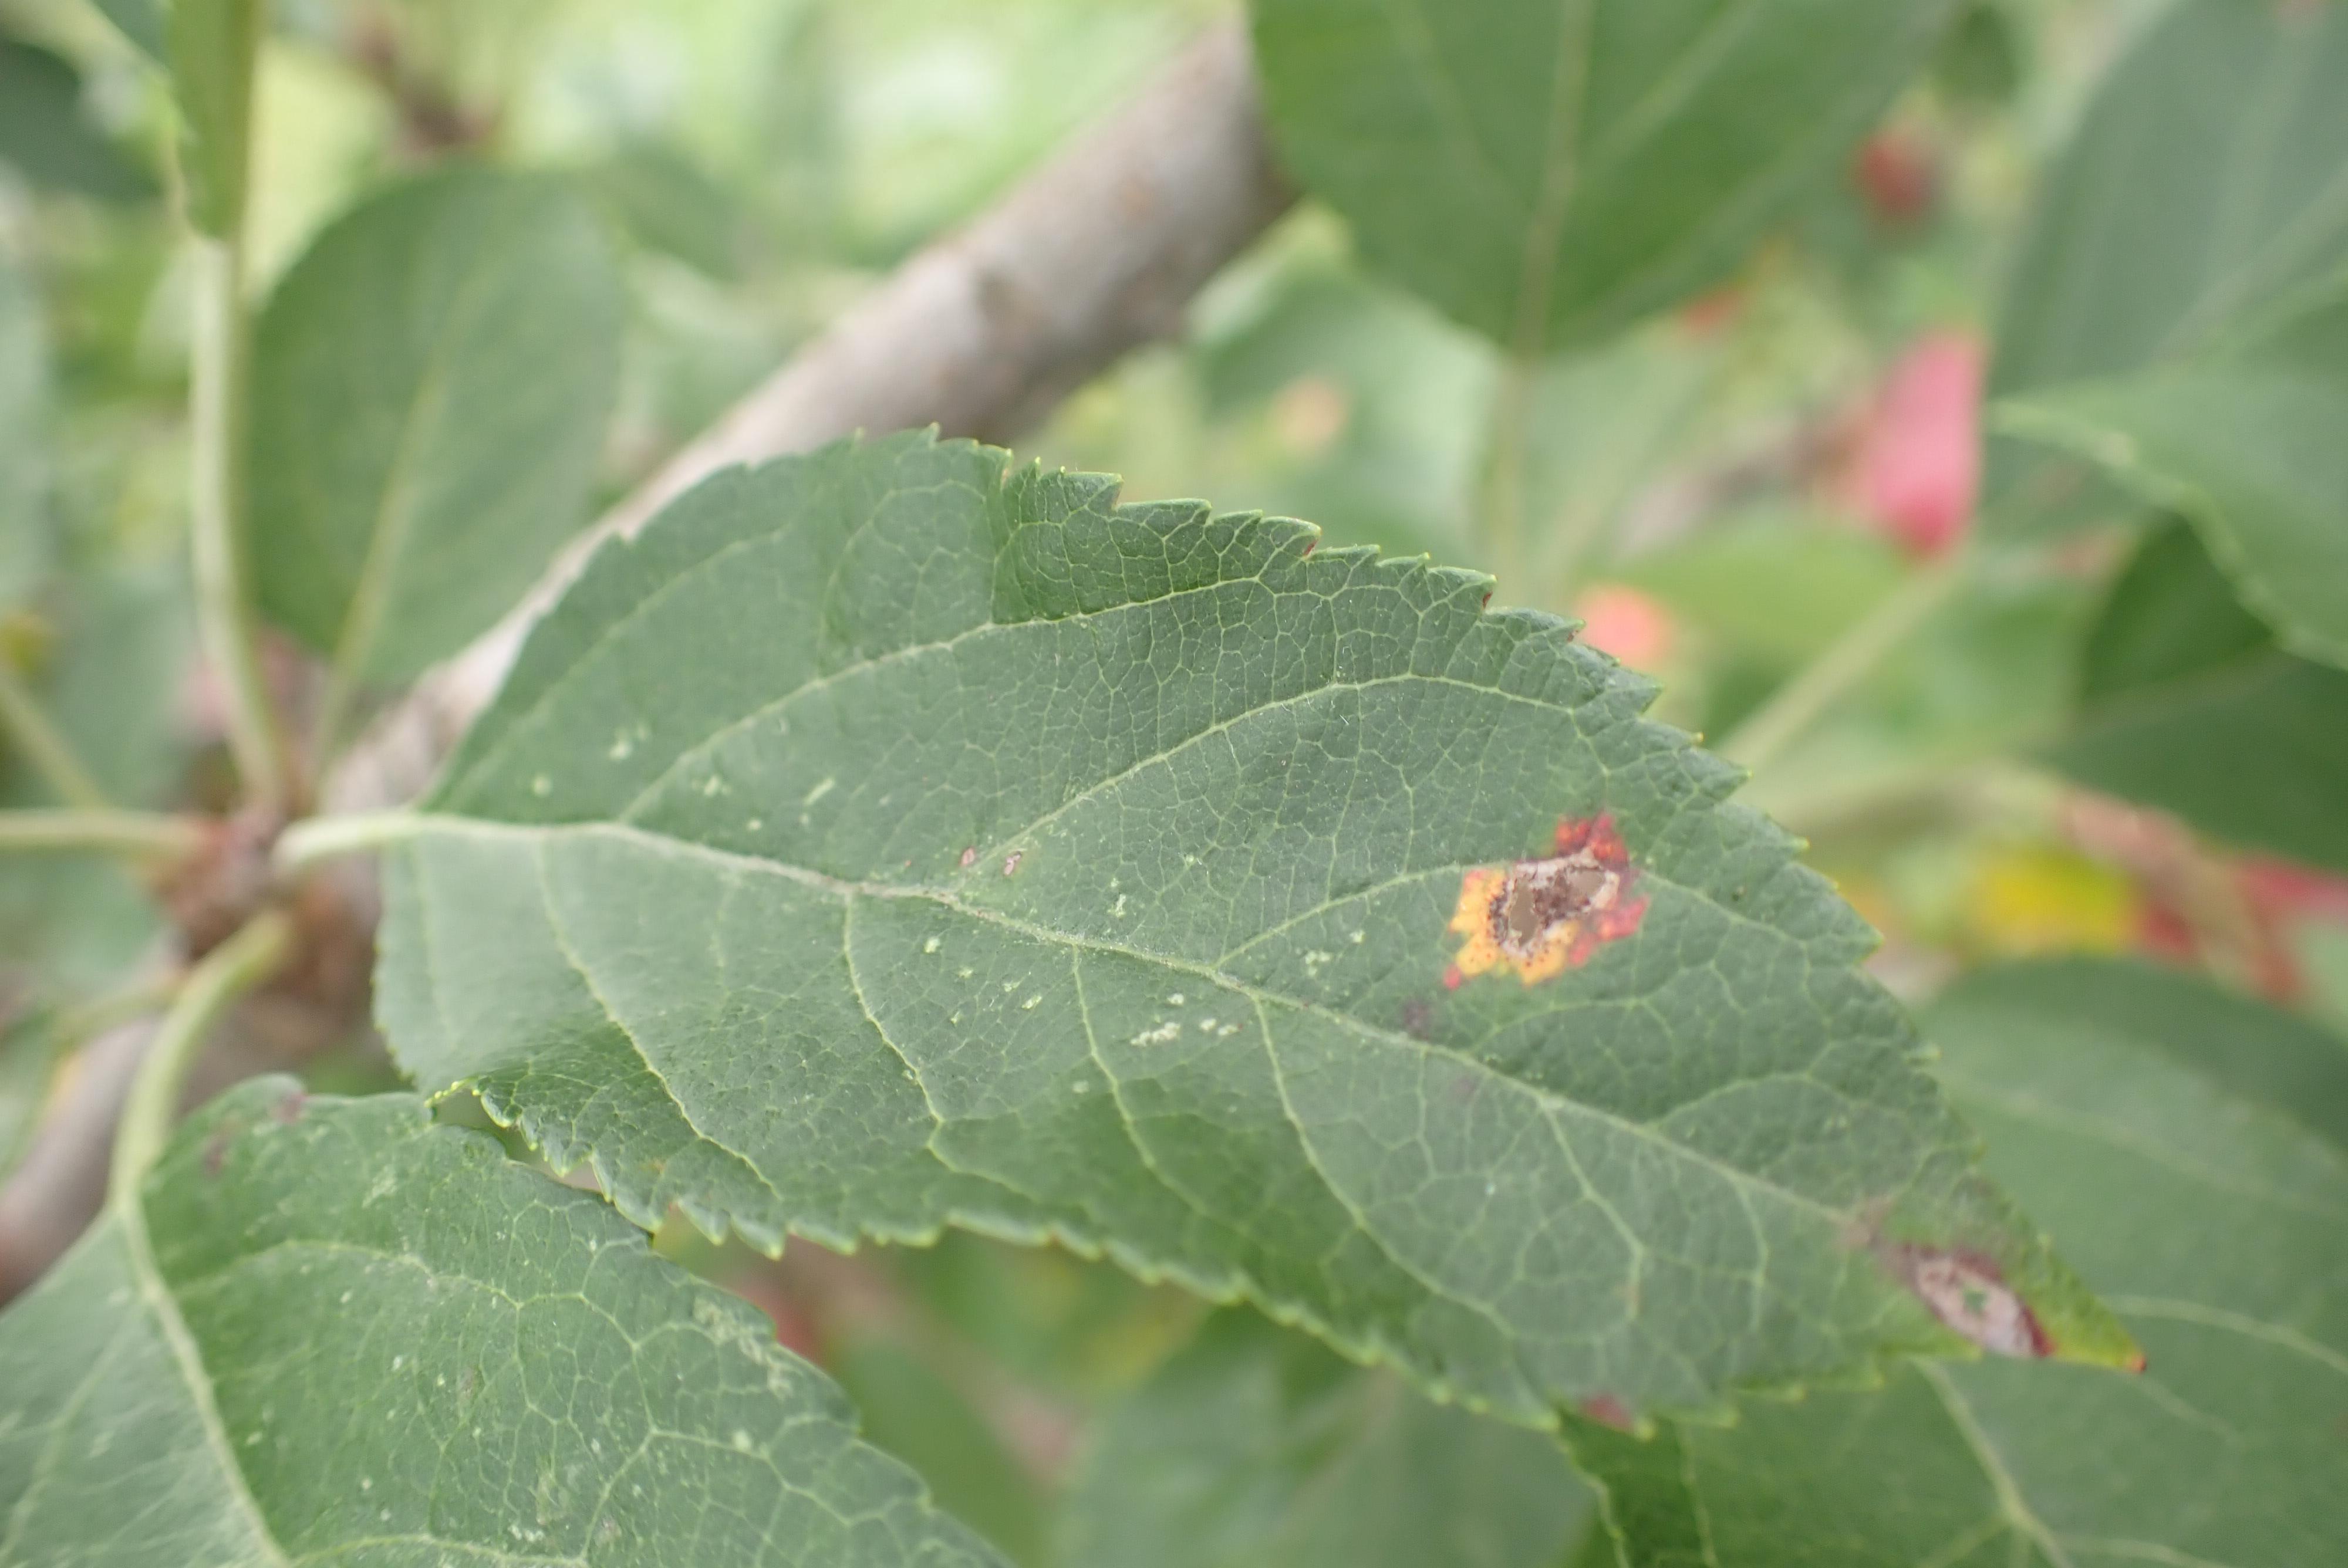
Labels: rust, complex